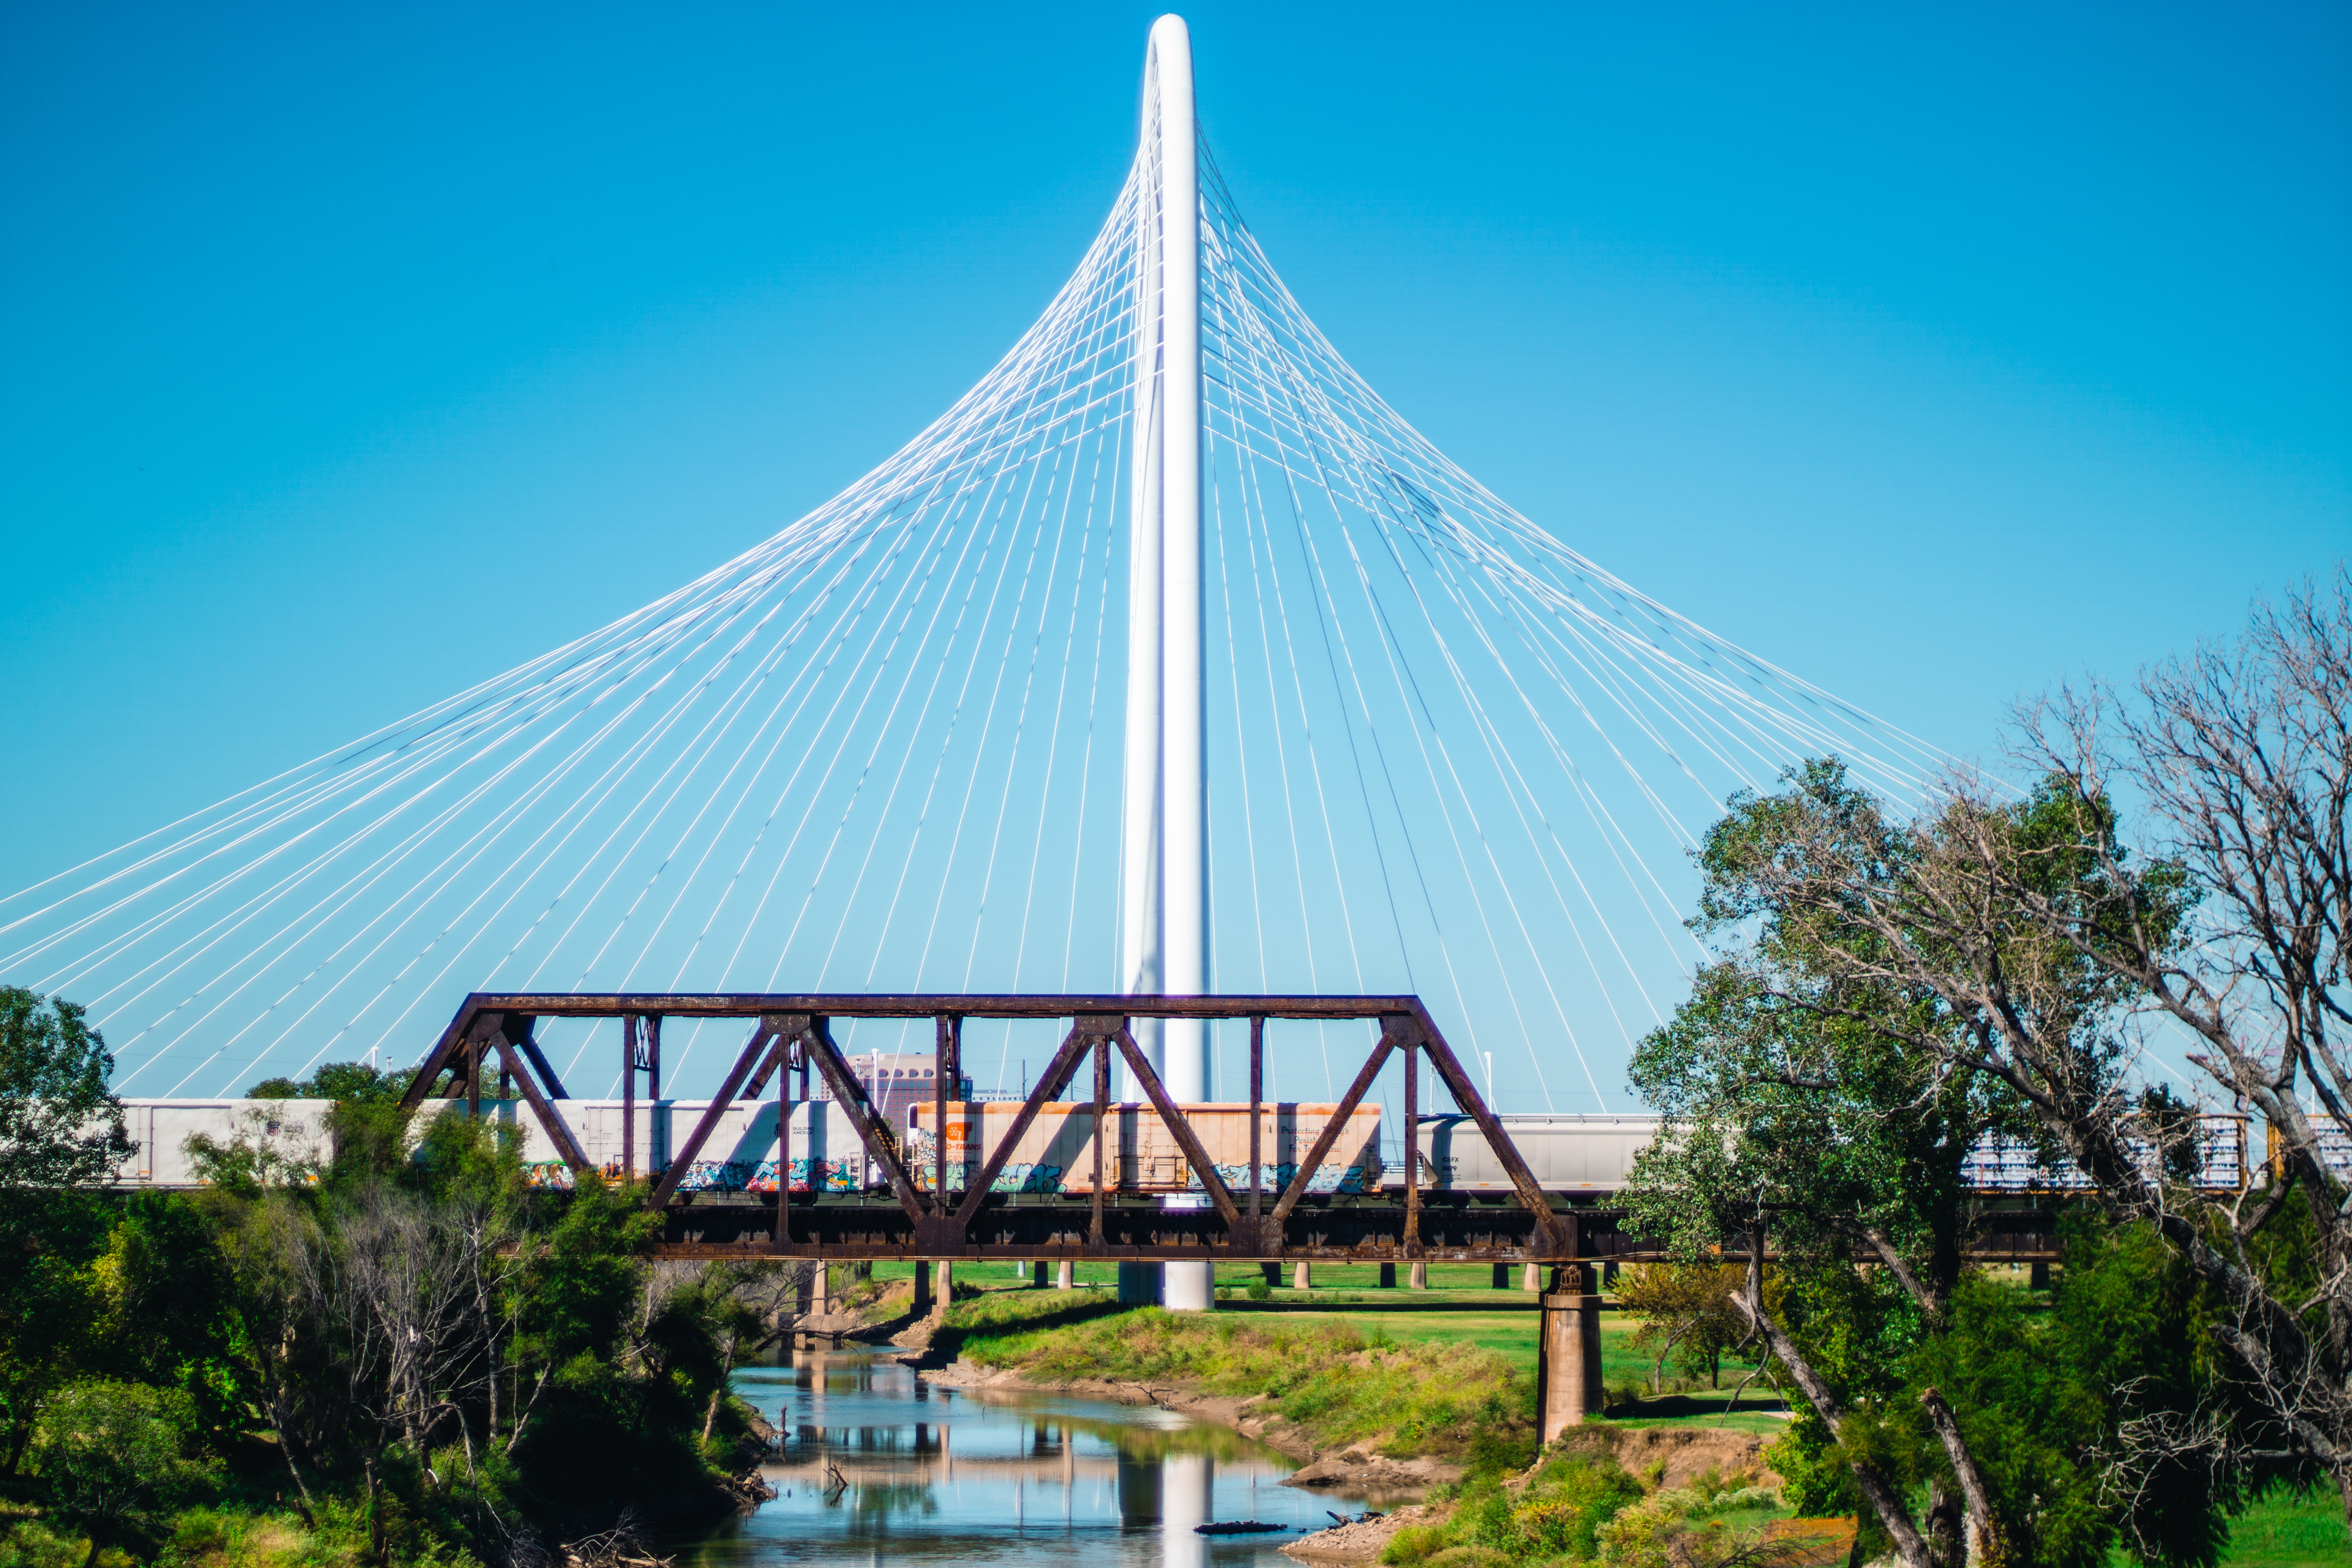
bridge, cable stayed bridge, suspension bridge, extradosed bridge, landmark, sky, water, tree, brug, architecture, nonbuilding structure, skyway, river, fixed link